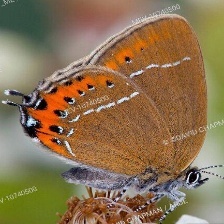
Species: BLACK HAIRSTREAK
Butterfly family (ImageNet category): lycaenid_butterfly